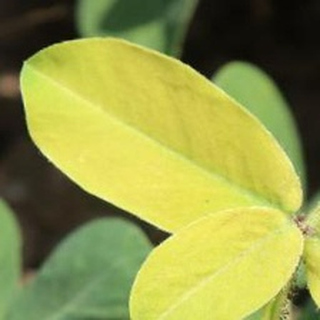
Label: groundnut_nutrition_deficiency